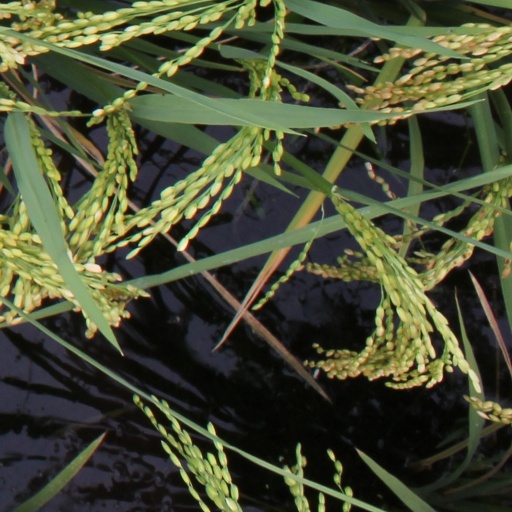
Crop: rice